Field lacrosse

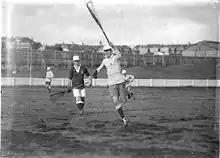
Lacrosse in Australia, about 1930

The goalkeeper's responsibility is to prevent the opposition from scoring by directly defending the by goal. A goalkeeper needs to stop shots that are capable of reaching over , and is responsible for directing the team's defense.